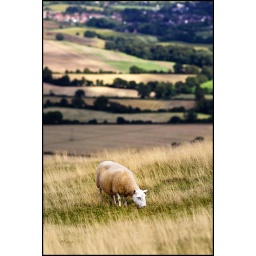
A sheep in sheep's clothing